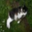
Label: cat